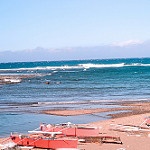
Label: sea